Bengal Sultanate

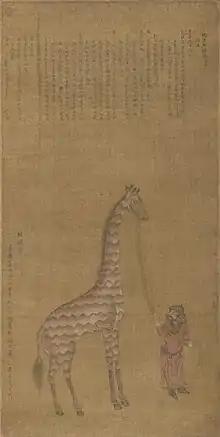
Chinese manuscript "Tribute Giraffe with Attendant", depicting a giraffe presented by Bengali envoys to the Ming court (Philadelphia Museum of Art)

Sultan Ghiyasuddin Azam Shah sponsored the construction of madrasas (Islamic theological schools) in the pilgrimage cities of Makkah and Madinah. The schools became known as the Ghiyasia Madrasa and Banjaliah Madrasa. Taqi al-Din al-Fasi, a contemporary Arab scholar, was a teacher at the madrasa in Makkah. The madrasa in Madinah was built at a place called Husn al-Atiq near the Prophet's Mosque. Several other Bengali Sultans also sponsored madrasas in the Hejaz.